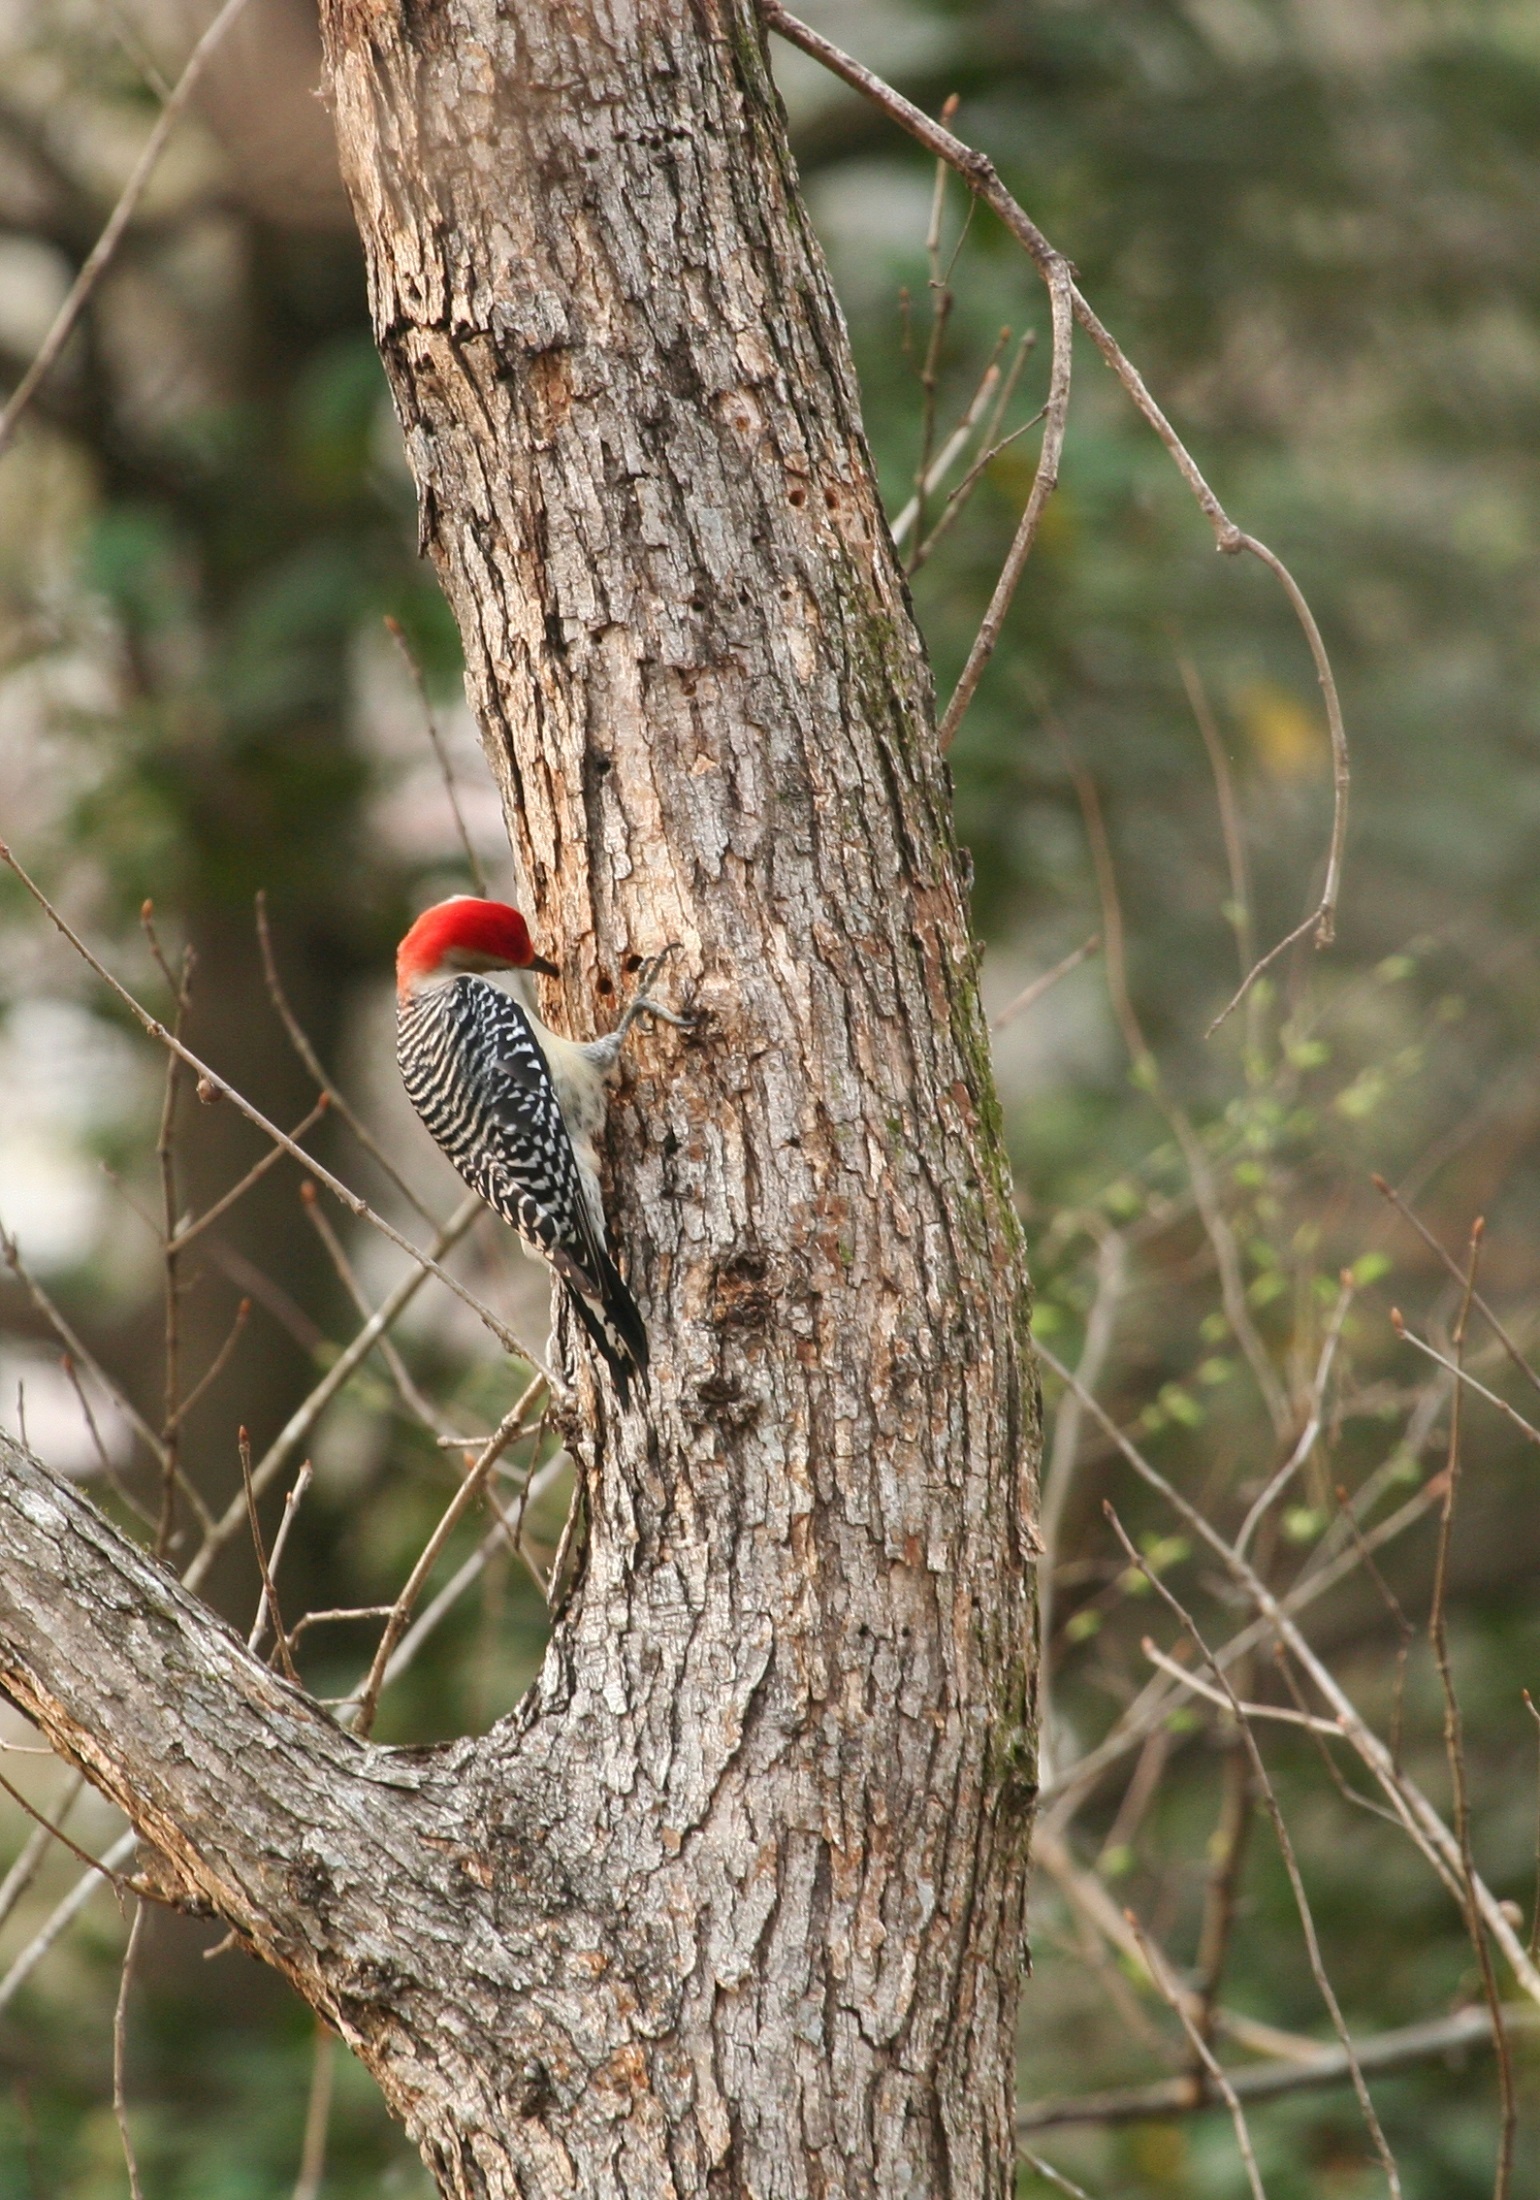
tree, nature, forest, wilderness, branch, bird, trunk, wildlife, portrait, red, beak, black, fauna, outdoors, bird nest, woodpecker, red bellied woodpecker, piciformes